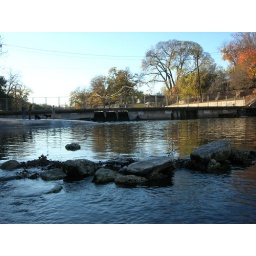
logan's worst nightmare: dog park under water